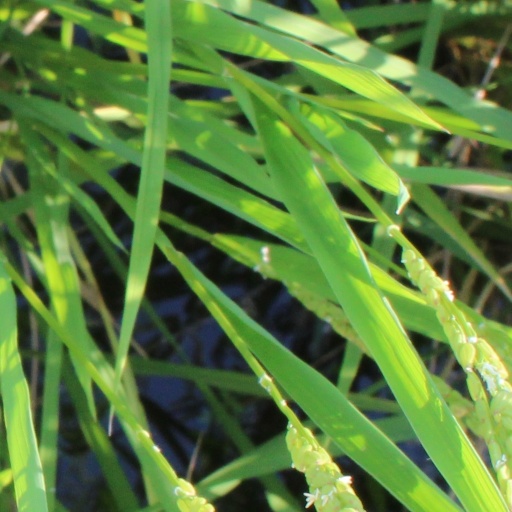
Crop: rice